Djaffar Bensetti

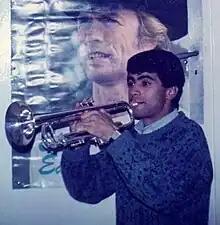
Djaffar playing the trumpet

Haouari Djaffar Ben Setti (in Arabic: جعفر بن ستي) (24 December 1962 – 8 June 2023), known as Djef, was an Algerian trumpeter and saxophonist. He collaborated with numerous singers such as Khaled, Mami, Sahraoui, Fadela, and Rachid Taha, as well as Marc Moulin, participating in their albums and accompanying them on international tours. He was the uncle of actor Rayane Bensetti.